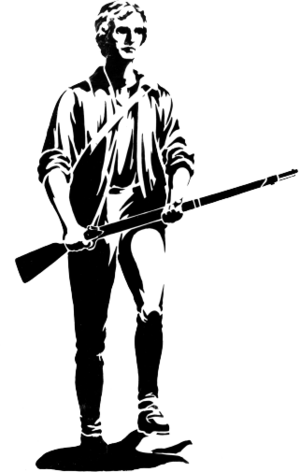
L’USS Lexington (CV-2) est, avec son sister-ship l'USS Saratoga, l'un des deux premiers « vrais » porte-avions de la marine américaine. Il est le navire de tête de sa classe des Lexington. Ses surnoms étaient Gray Lady ou Lady Lex.